Jalud

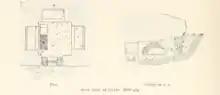
Graves, excavated by Clermont-Ganneau in the early 1870s

Jalud is a Palestinian village in the Nablus Governorate in the northern West Bank. It is approximately south of Nablus and is situated just east of Qaryut, south of Qusra and northeast of Shilo, an Israeli settlement. Its land area consists of 16,517 dunams (square kilometers), 98 of which constitutes its built-up area. Jalud is encircled by four illegal outposts: Esh Kodesh, Adi Ad, Ahiya and Shvut Rachel. Jalud residents were blocked by both IDF forces and settlers from tending most of their farms from 2001 to 2007. In 2007 permission was given to farm their groves, twice a year for a few days, on condition that prior coordinating arrangements are made with the IDF.